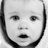
Emotion: surprise